History of weapons

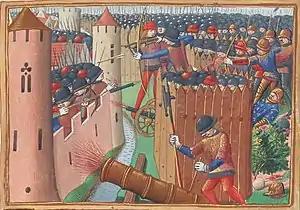
The first Western image of a battle with cannon: the Siege of Orléans in 1429. From "Les Vigiles de Charles VII"

Many barbarians had served in the Roman army and so used similar weapons to those in that army. However, after a brief period, the barbarian tribes including the Vandals, the Ostrogoths, Visigoths, and Franks started to develop and make their own weapons. Archers began to fire iron-tipped arrows, the cavalry and infantry both initiated the use of longer two-edged swords. Meanwhile, the Franks used a variety of weapons, they chose not to wear their armor and instead carried more weapons. In 470 Sidonius Apollinaris recalls his first meeting with Frankish soldiers and according to him, the Franks hung their swords onto their shoulders, they also carried with them barbed lances and throwing axes. Many Frankish warriors also did not wear helmets. They carried their traditional double-edged axe and never carried any missile weapons.